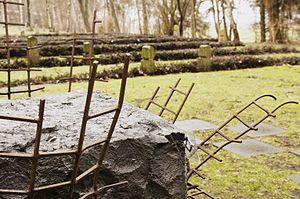
Liberté chérie est une loge maçonnique connue pour avoir fonctionné à l'intérieur du camp de concentration nazi d'Esterwegen pendant la Seconde Guerre mondiale.